Agrimonia eupatoria

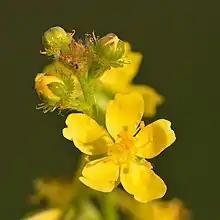
"Agrimonia eupatoria" flower from June to September

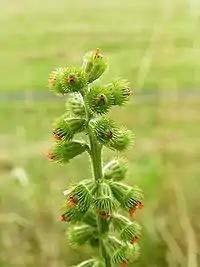
Hooked, burr-like seed heads attach to passing animals, helping to disperse the seeds

The common agrimony grows as a deciduous, perennial herbaceous plant and reached heights of up to . Its roots are deep rhizomes, from which spring the stems. It is characterized by its typical serrated edged pinnate leaves.